Selman Reis

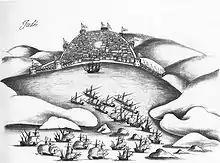
Selman Reis defended Jiddah against a Portuguese attack in 1517.

Selman Reis entered the service of the Mamluks, and led a group of 2,000 Levantines, against the wishes of the Ottoman Sultan Selim I.